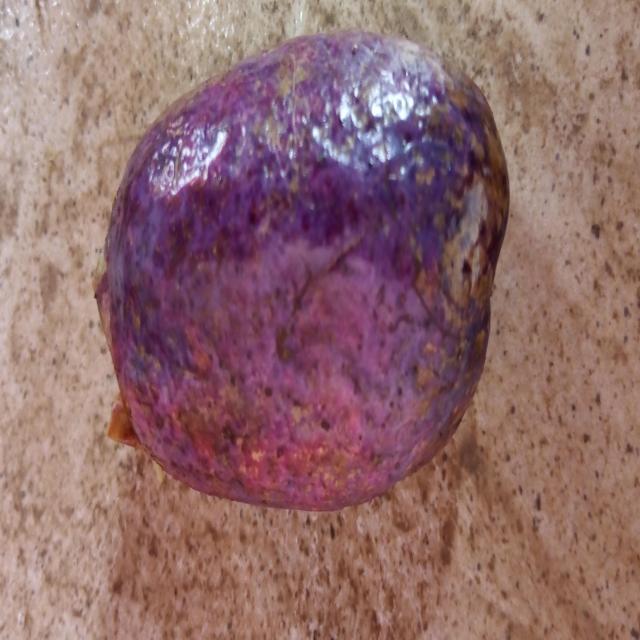
Plum grade: bruised